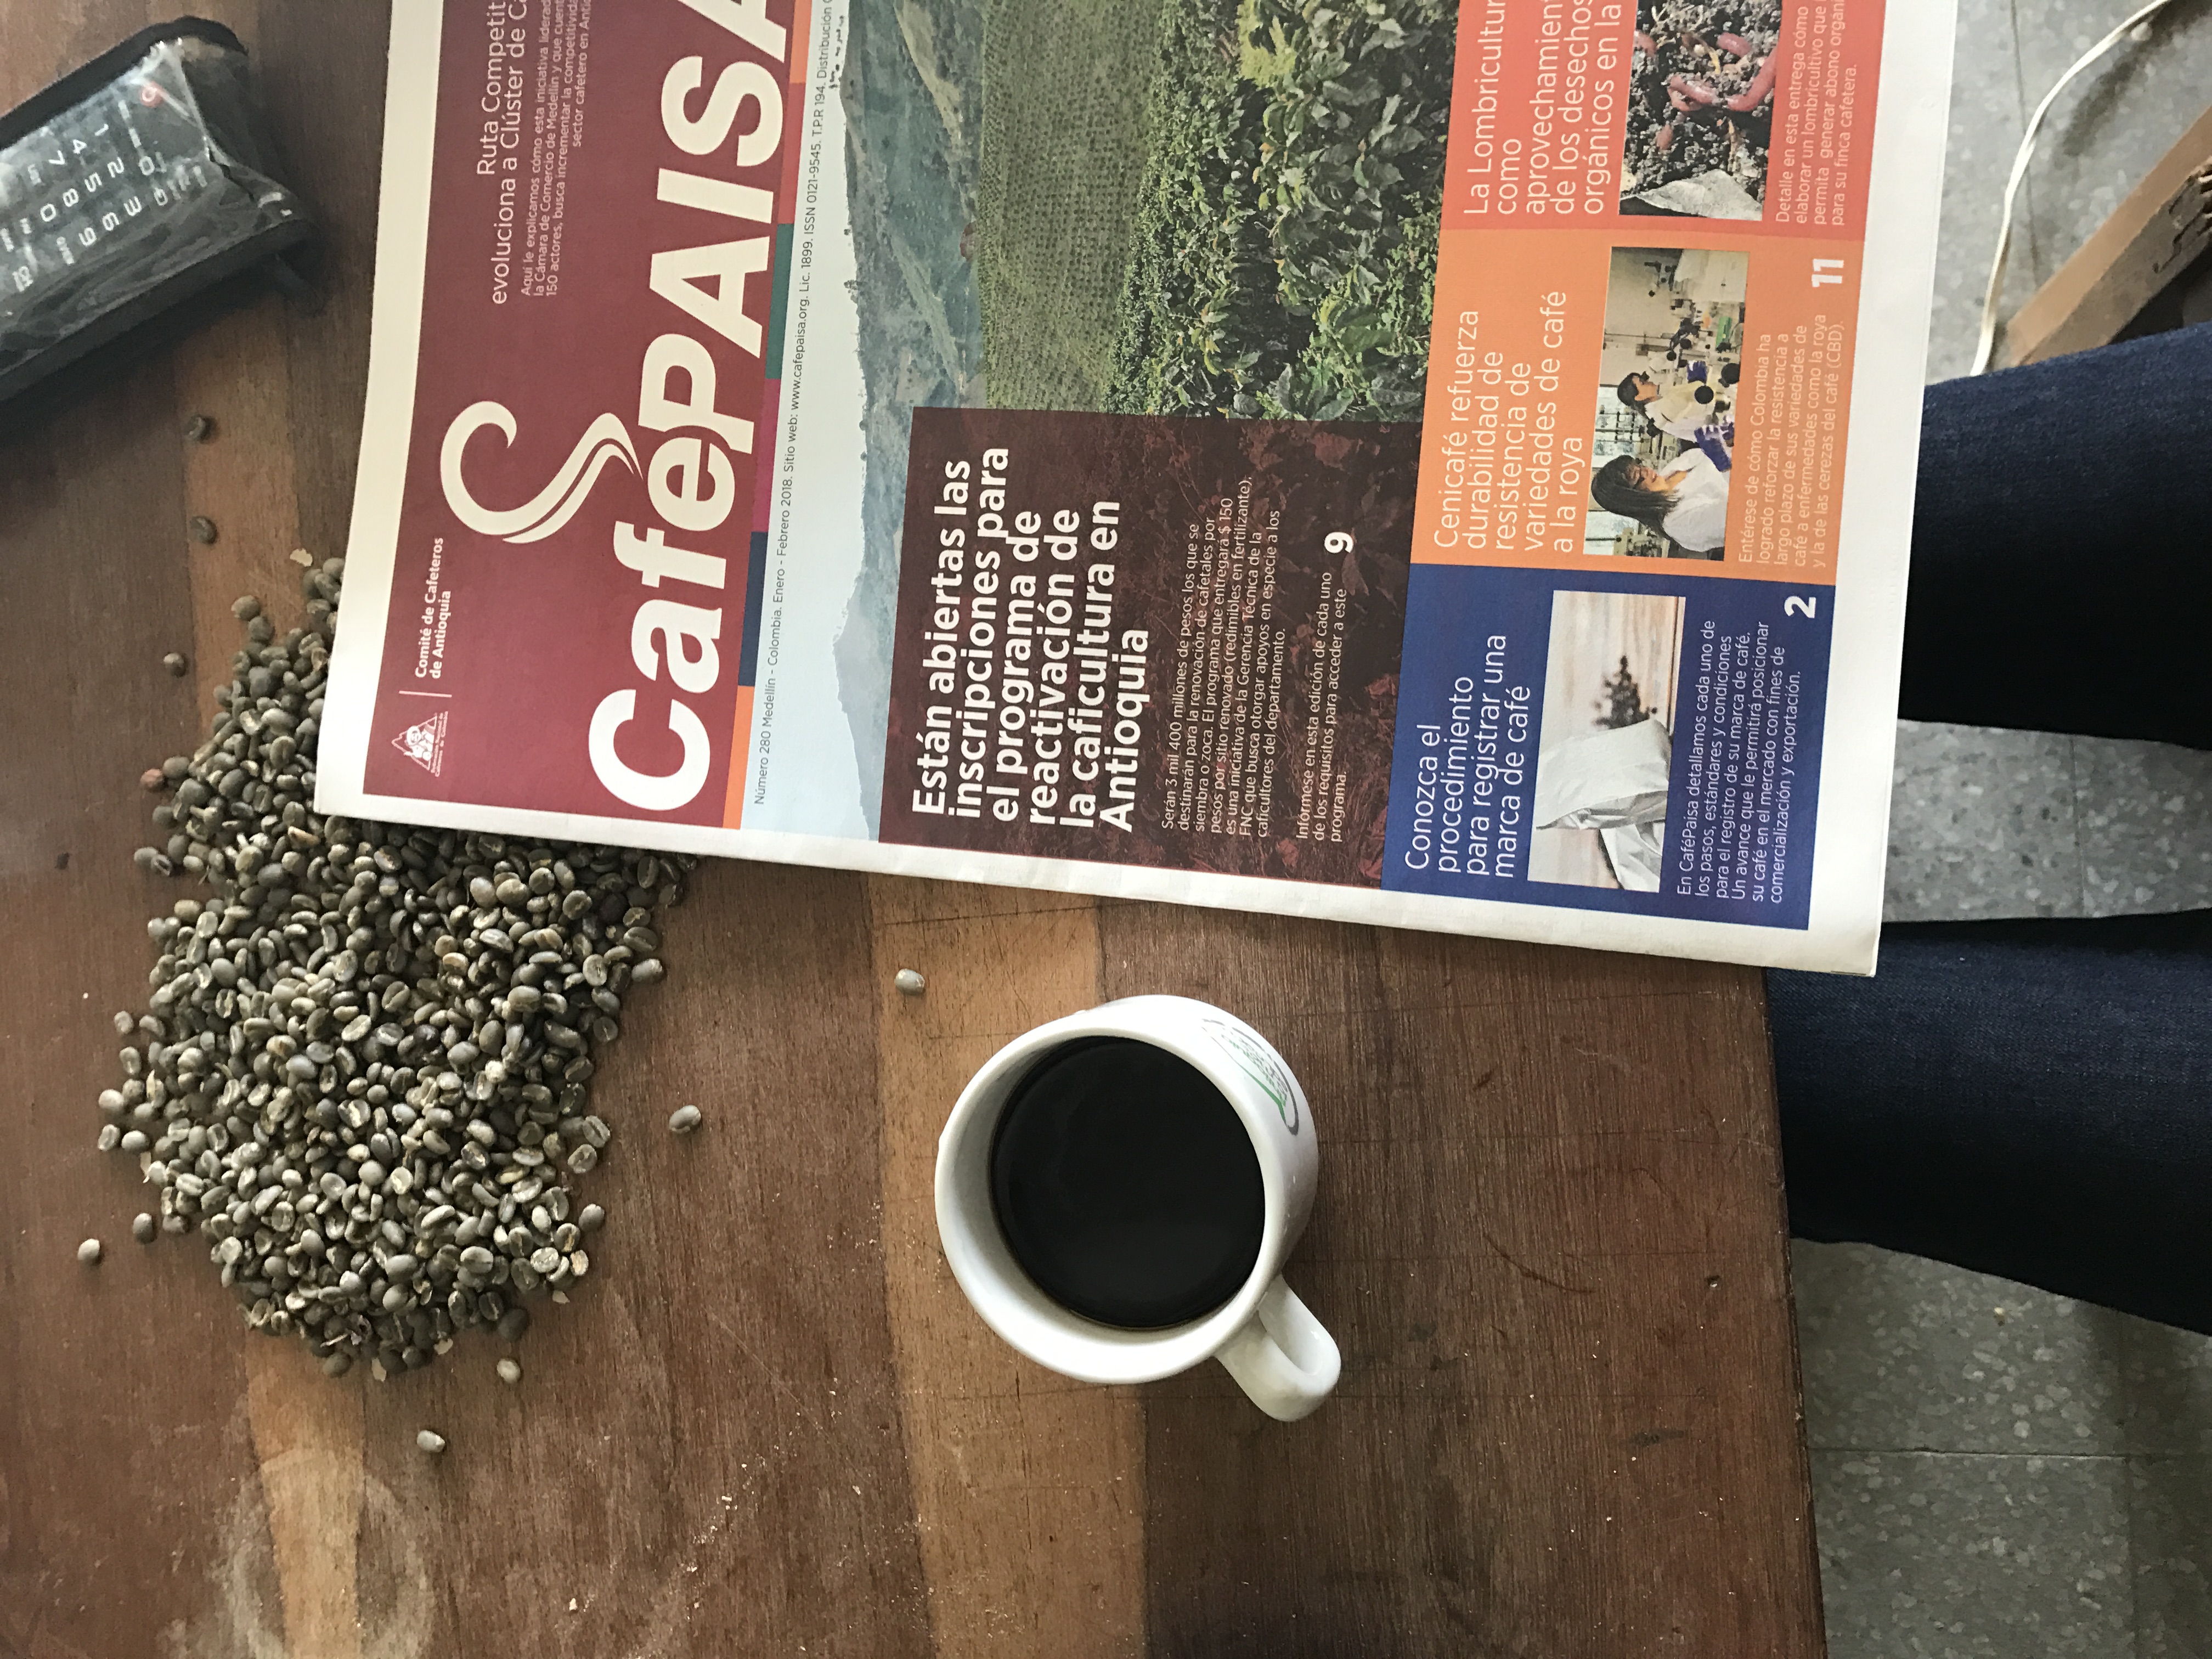
coffee, beans, table, Material property, font, caffeine